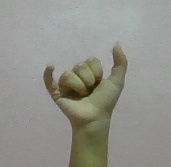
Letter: ya